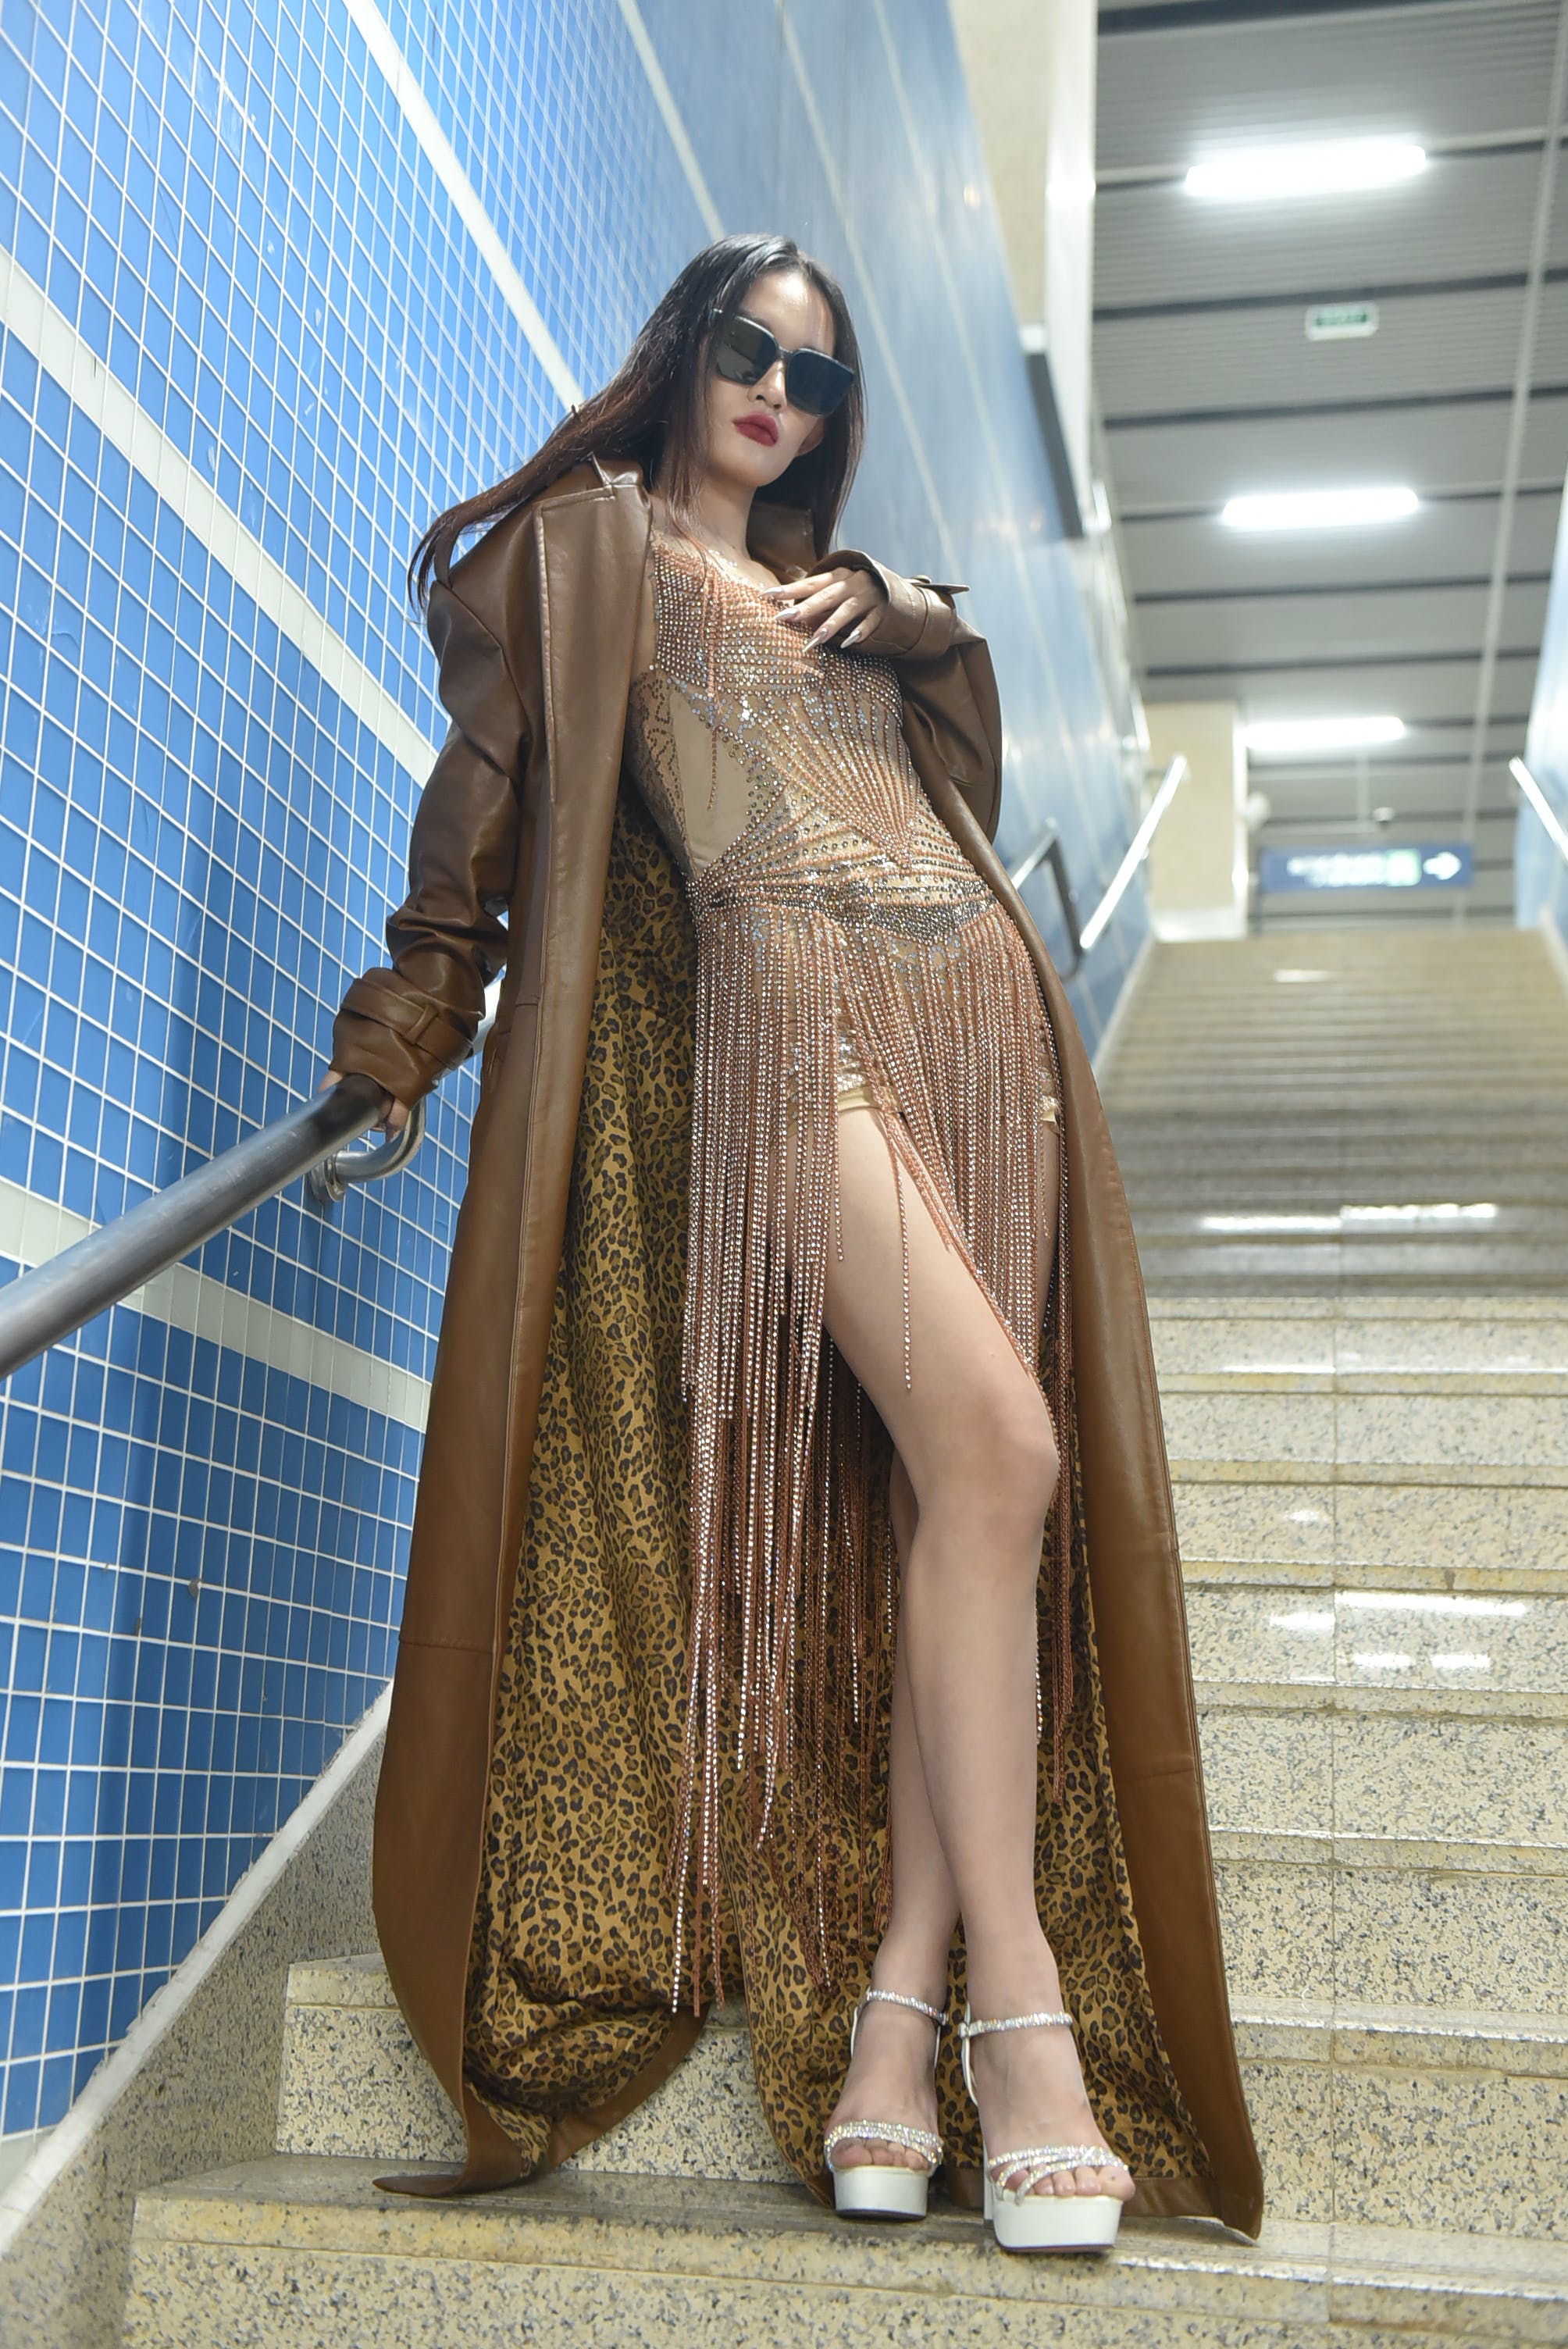
woman, face, fashion, waist, thigh, fashion design, eyewear, fashion model, sunglasses, formal wear, long hair, event, electric blue, human leg, flooring, blond, haute couture, knee, fashion accessory, gown, fur, pattern, costume design, cocktail dress, fashion show, runway, public event, sandal, high heels, costume, abdomen, fur clothing, photo shoot, Transparent material